James Habersham Jr.

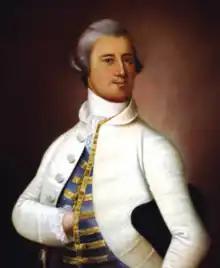
Habersham around 1780

James Habersham Jr. ( – July 2, 1799) was an American merchant, slave trader, planter and politician who served as the speaker of the Georgia General Assembly in 1782 and 1784.